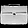
Label: Bag